Ontario Highway 7A

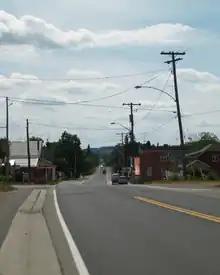
Highway 7A in Bethany

The history of Highway 7A is largely connected to that of Lake Scugog, and has played an important role for over a century, although the highway was not designated until the 1930s. Joseph Bigelow, a businessman and later the Reeve of Port Perry and James Graham, Reeve of Scugog, played a significant role in the construction of two causeways across the lake – the Scugog and the Cartwright Causeways. These were gradually reinforced over the span of a century (1856–1960) before reaching their present state, and now carry Highway 7A.